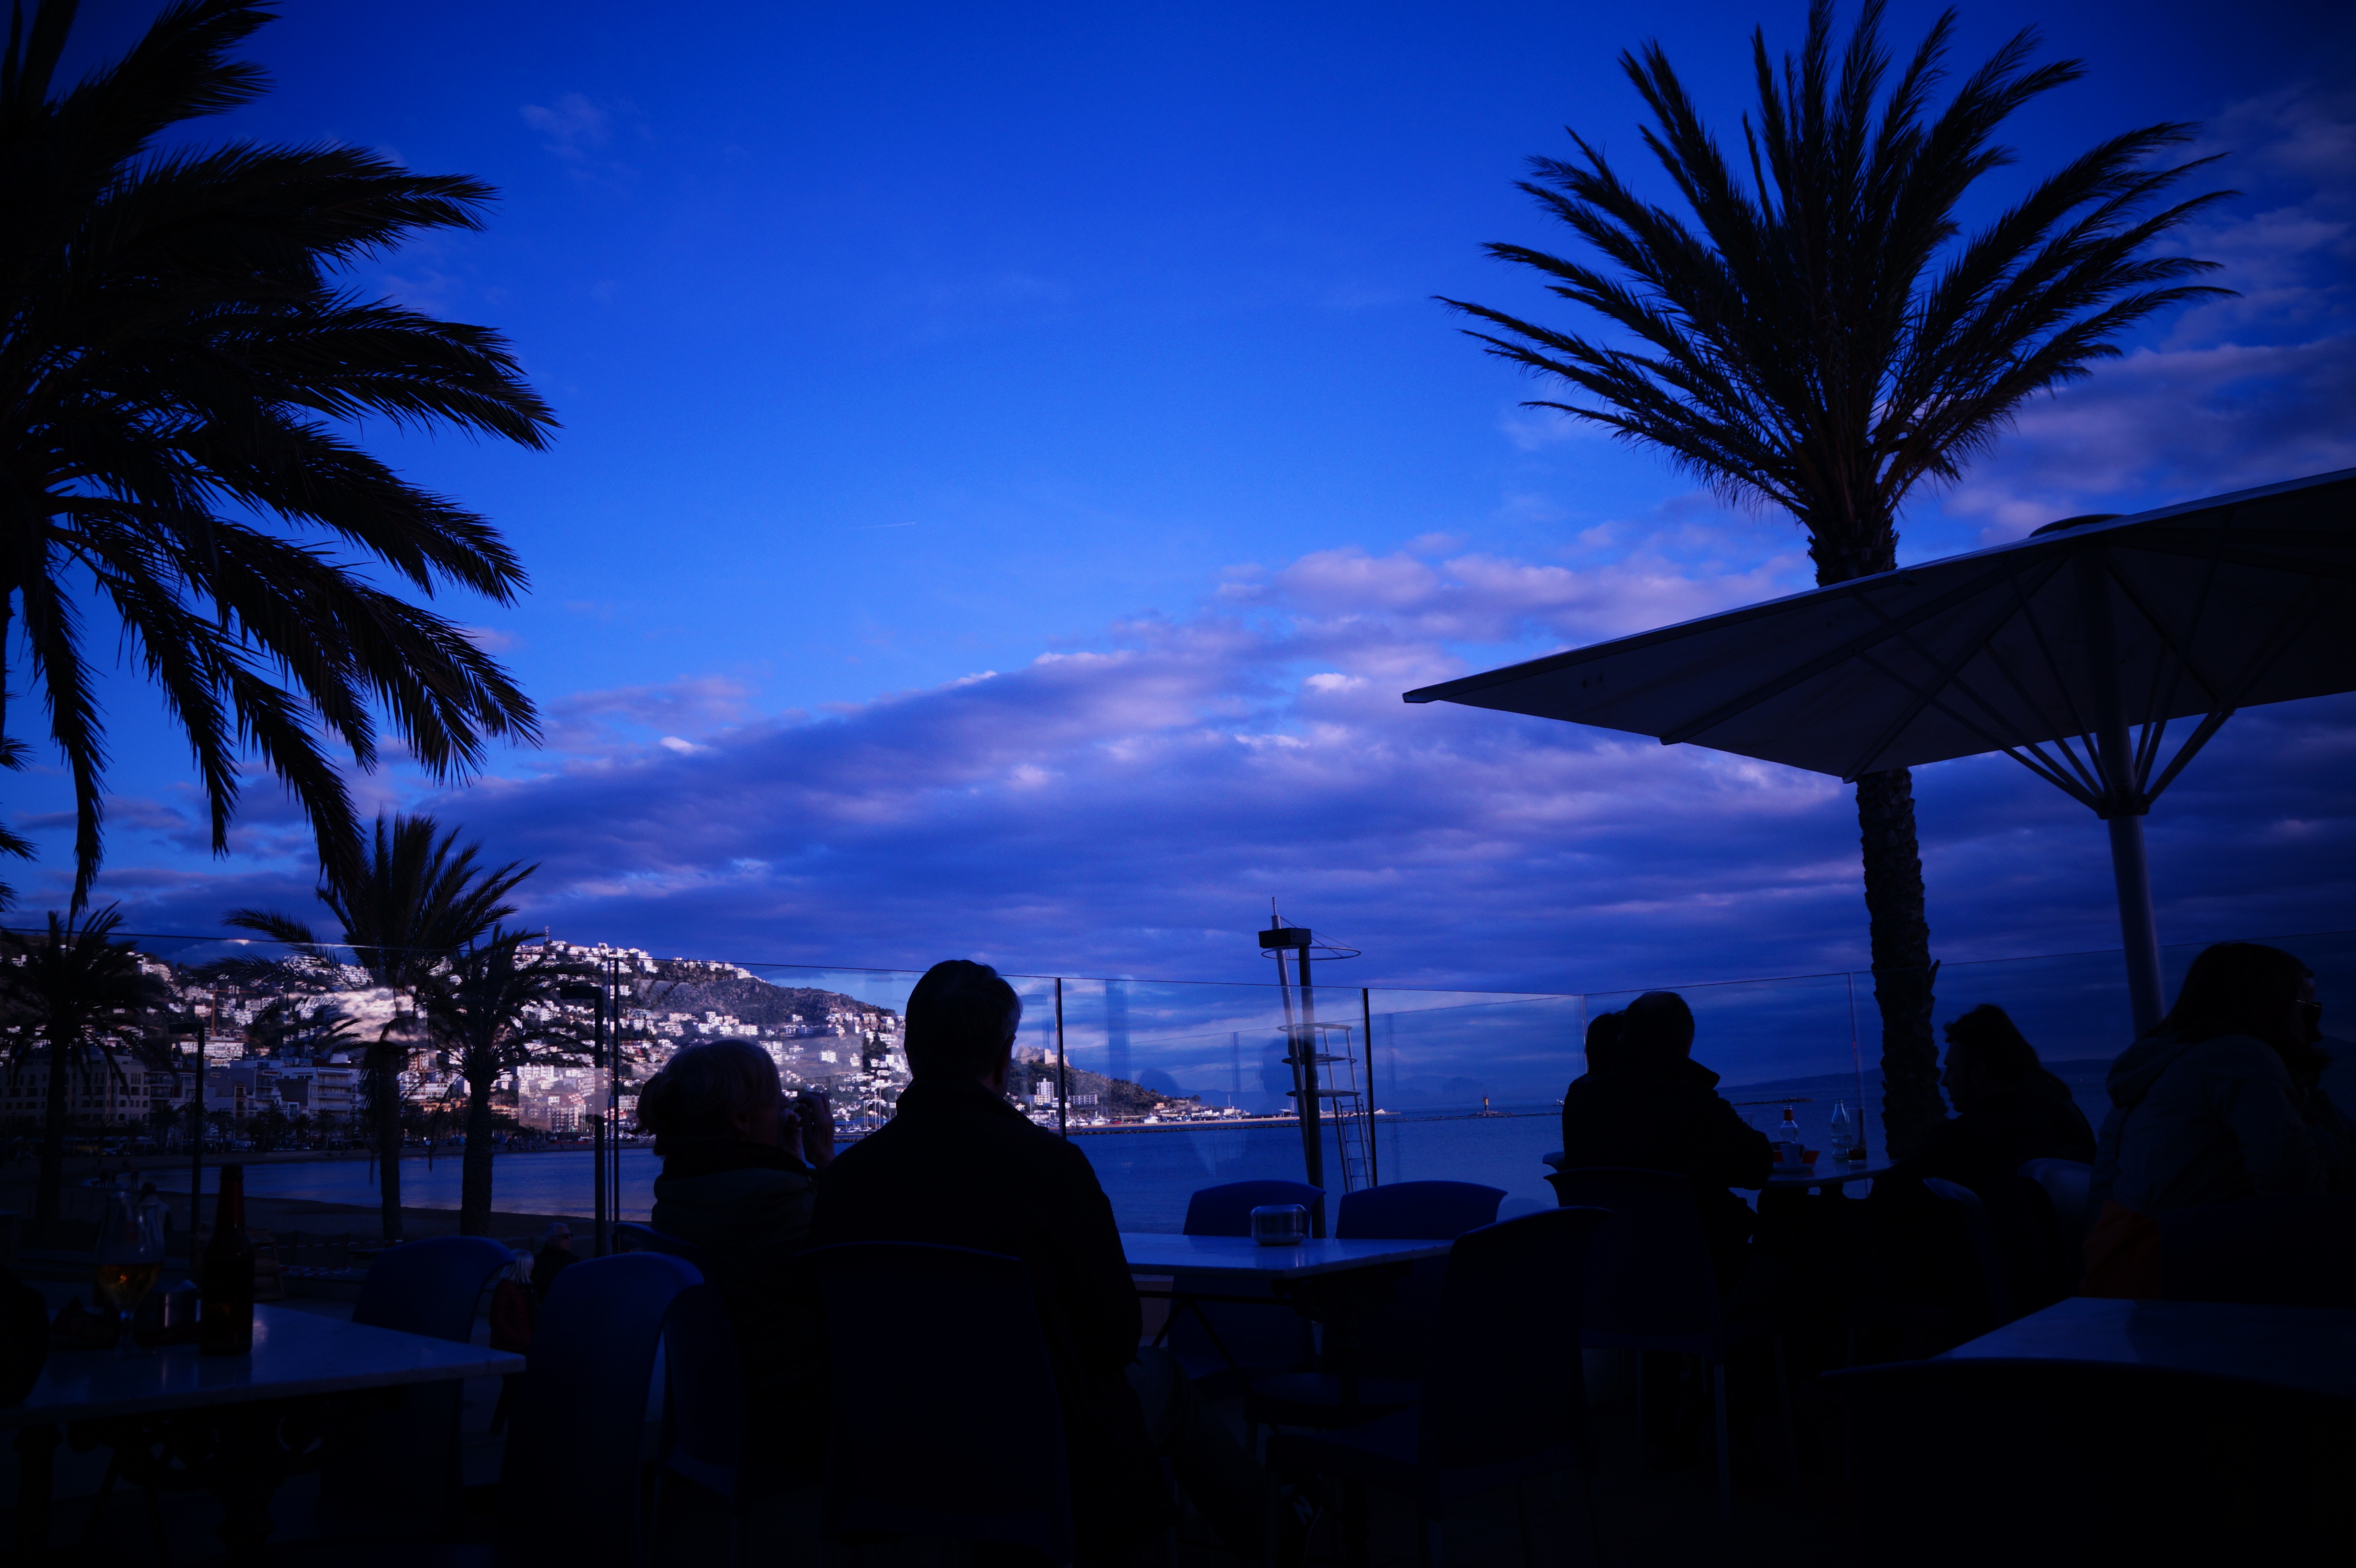
sea, tree, ocean, horizon, silhouette, sky, sunrise, sunset, night, sunlight, morning, dawn, dusk, evening, darkness, arecales, palm family